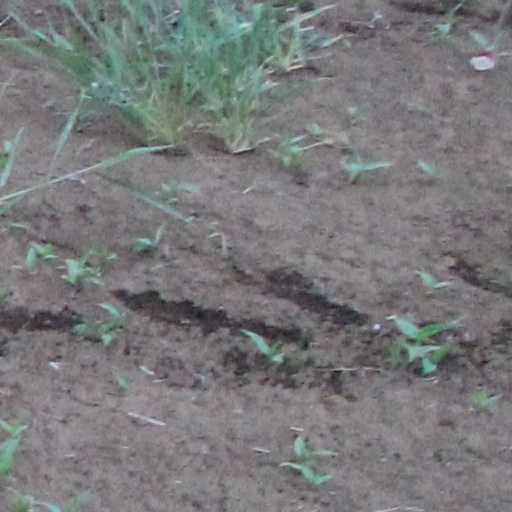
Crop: wheat